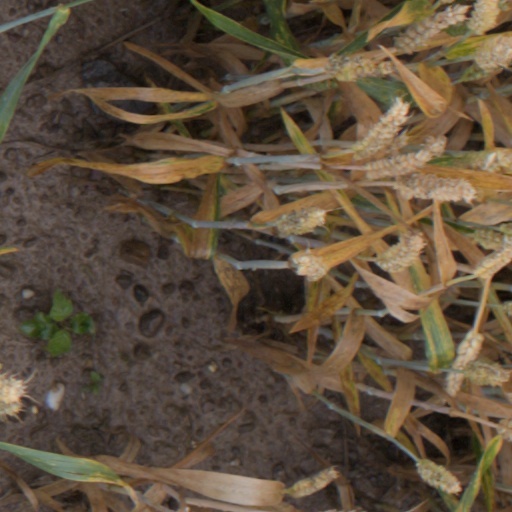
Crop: wheat